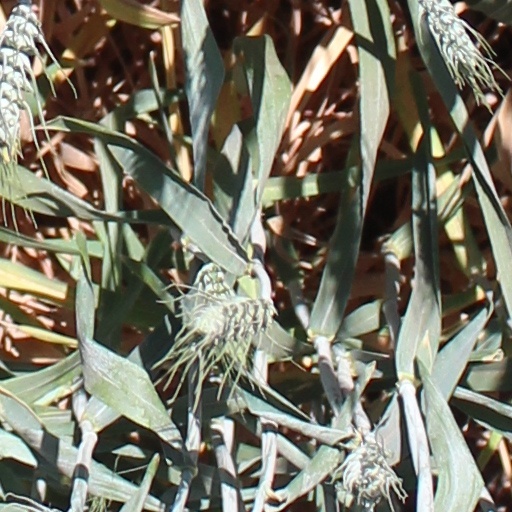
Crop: wheat